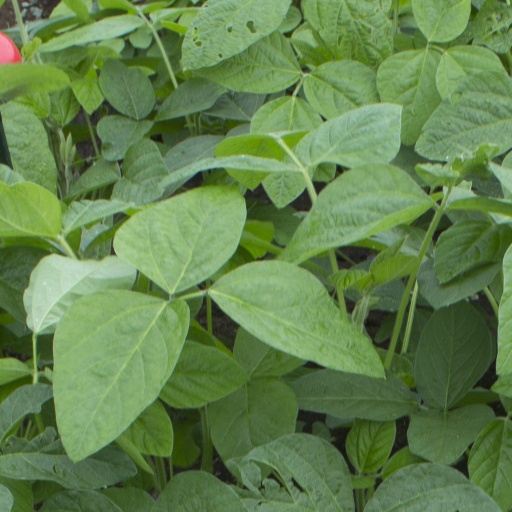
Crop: soybean